Akzidenz-Grotesk

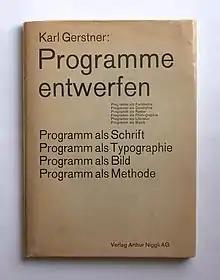
Karl Gerstner's book "Designing Programmes". Gerstner, a fan of Akzidenz-Grotesk, advocated systematic methods in design.

As described above, many influential graphic designers have used Akzidenz-Grotesk. In 2013, Pentagram partner Domenic Lippa rated Akzidenz-Grotesk as "probably the best typeface ever designed...it doesn't overdominate when used, allowing the designer more freedom and versatility". Kris Sowersby has written that he found the semi-bold and bold weights most satisfying. Lange commented that the light weight "was my favourite font from the beginning. I used it on my first Berthold business card and my letterhead. It's a delicate, slender piece of engraving."